Infrastructure Concession Regulatory Commission

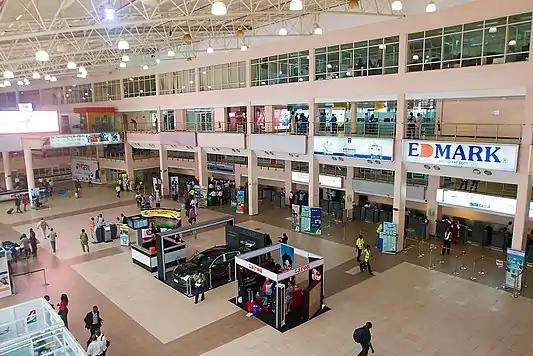
Domestic Wing of the Murtala Mohammed International Airport (MMA 2) in Lagos, which is a ‘Build Operate and Transfer’ (BOT) contract between the Federal Airports Authority of Nigeria (FAAN) and Bi-Courtney Limited.

Experience worldwide has shown that a well-prepared PPP project delivers greater efficiency, value for money, improved service delivery and new job opportunities. PPP also enables the government to apply its scarce resources to other critical areas.